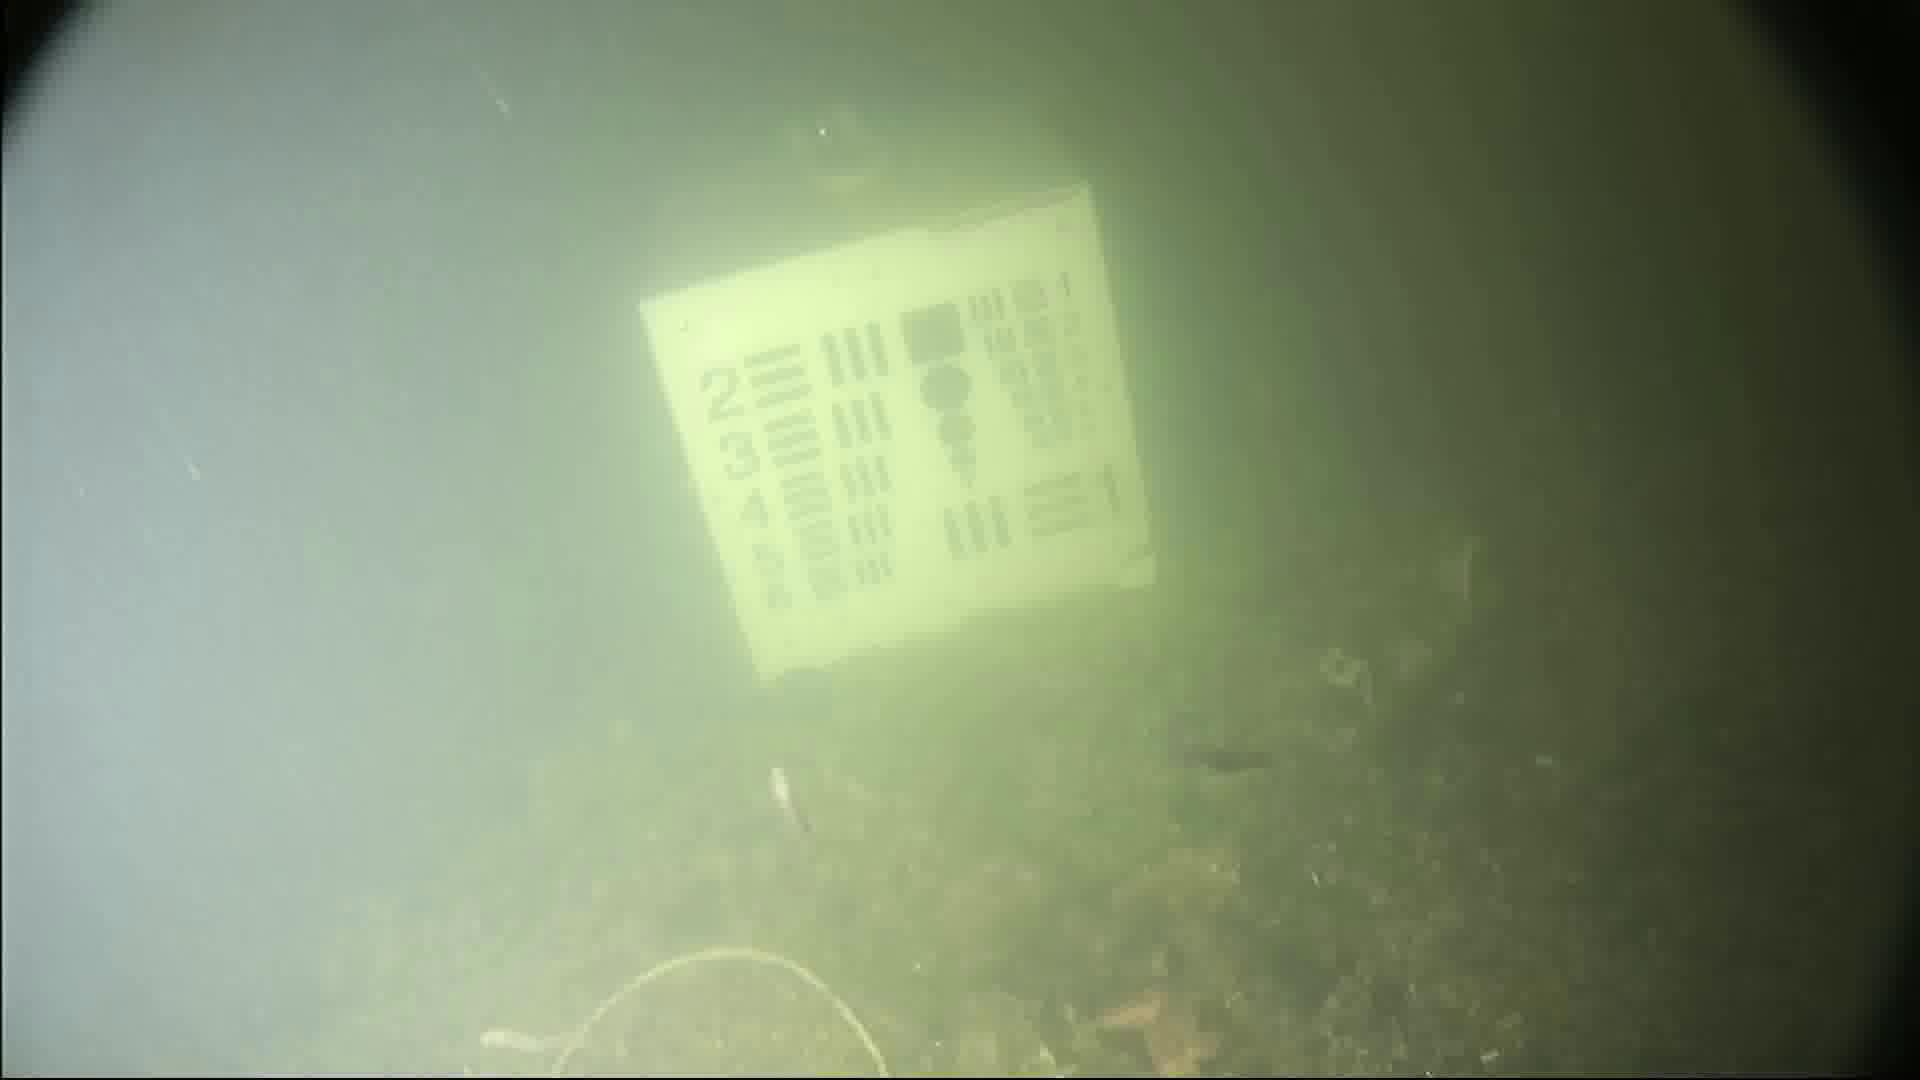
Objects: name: small_fish
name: starfish